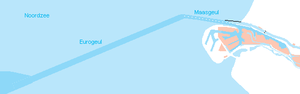
L'Eurogeul ou Euro-Maasgeul, quelquefois appelé Maasgeul, toponyme néerlandais signifiant littéralement en français « chenal de la Meuse », est un chenal maritime creusé en mer du Nord en liaison avec le port de Rotterdam depuis 1970. Il a une longueur de 57 kilomètres et une profondeur de 23 mètres.